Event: Nepal Earthquake
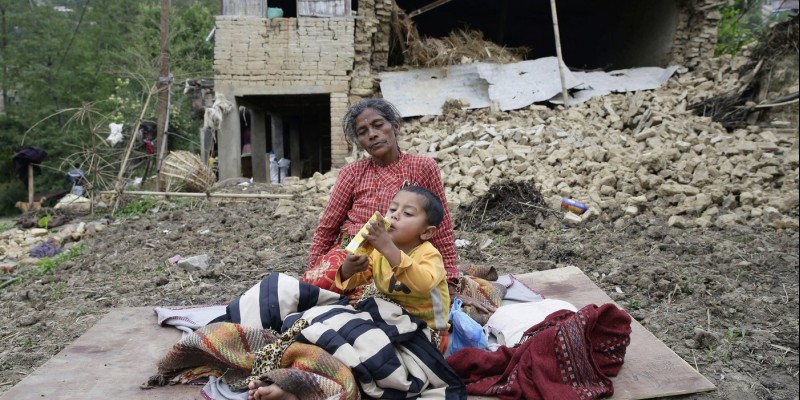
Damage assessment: damage